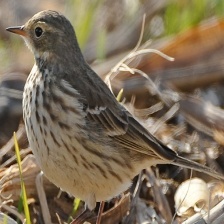
Species: AMERICAN PIPIT
Scientific name: ANTHUS RUBESCENS